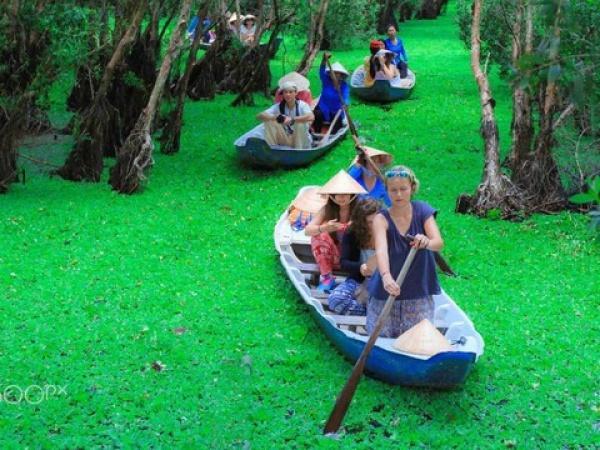
có những con thuyền đang di chuyển ở trên con sông có nước màu xanh lá